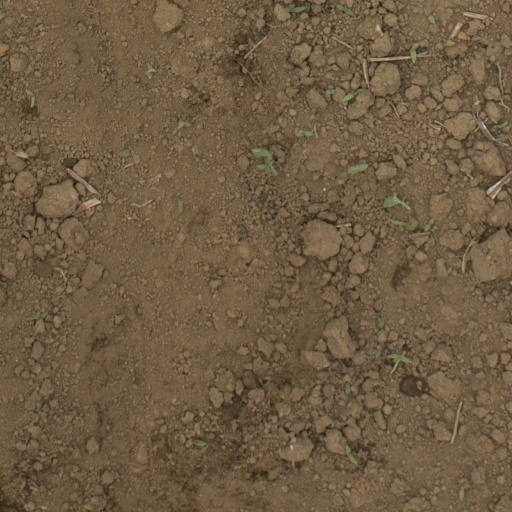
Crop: Jerusalem artichoke